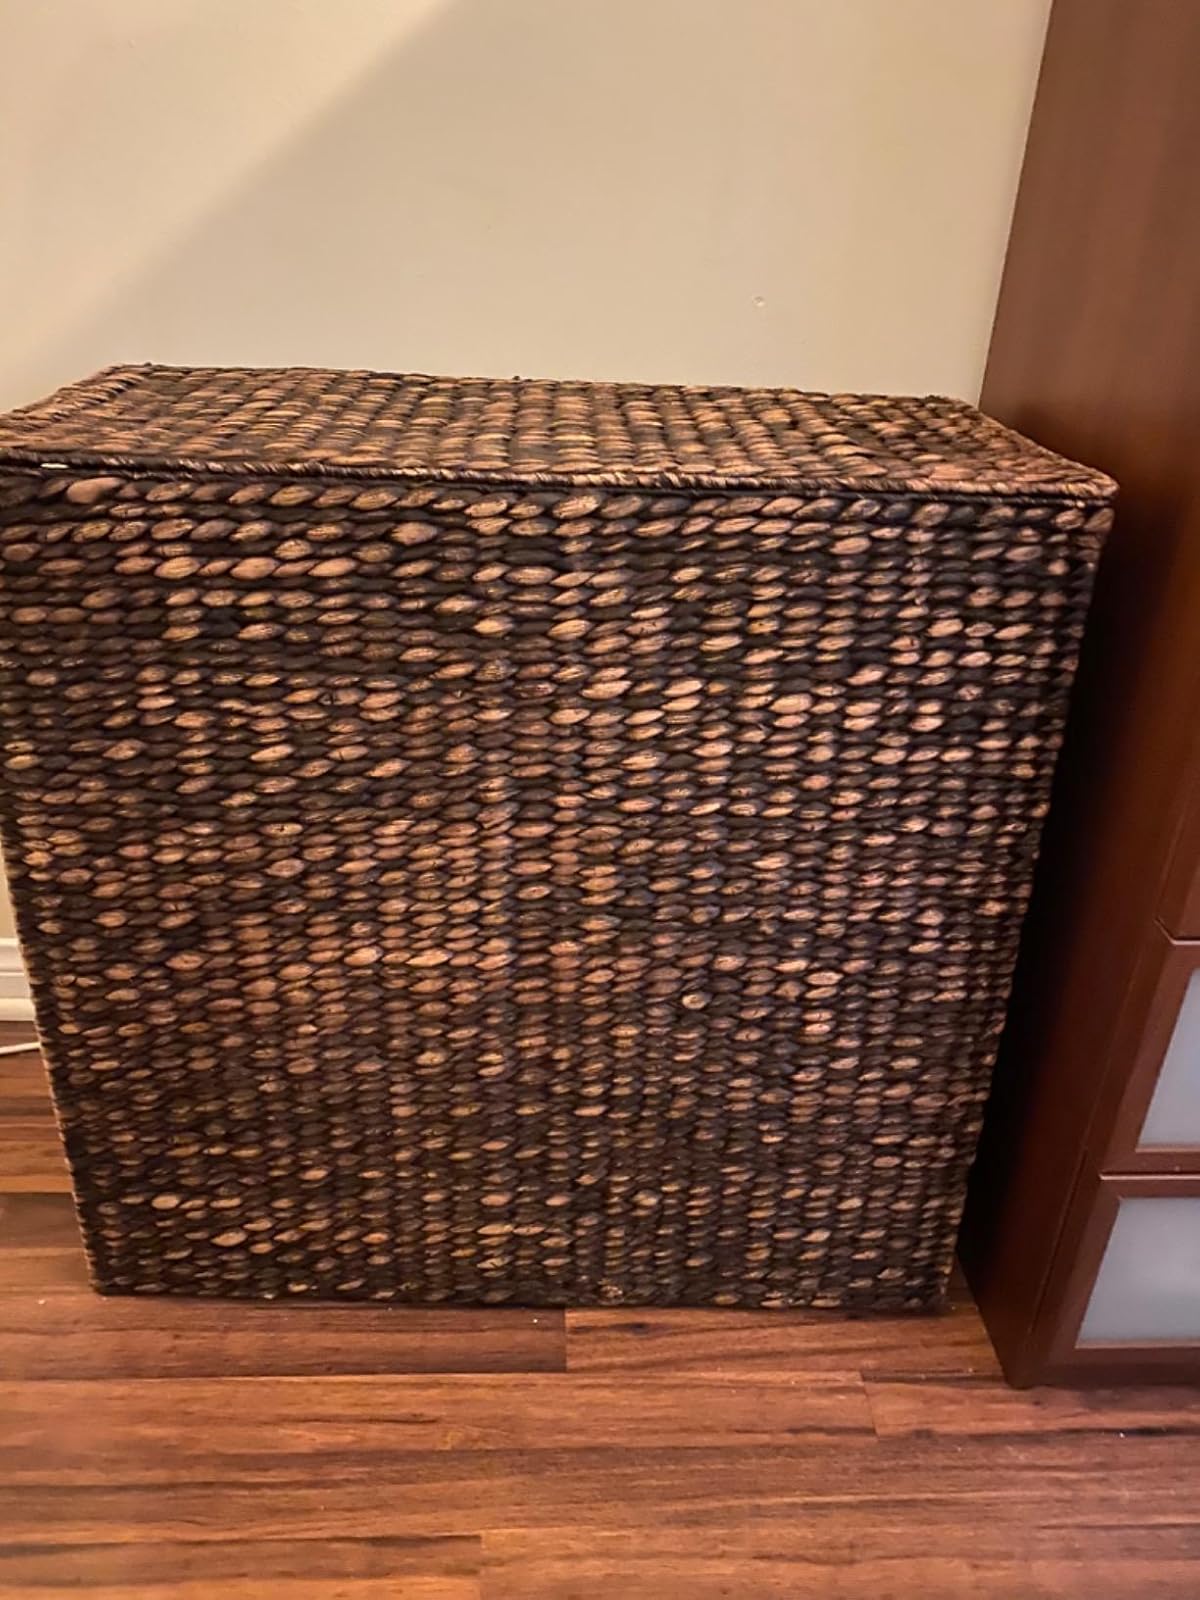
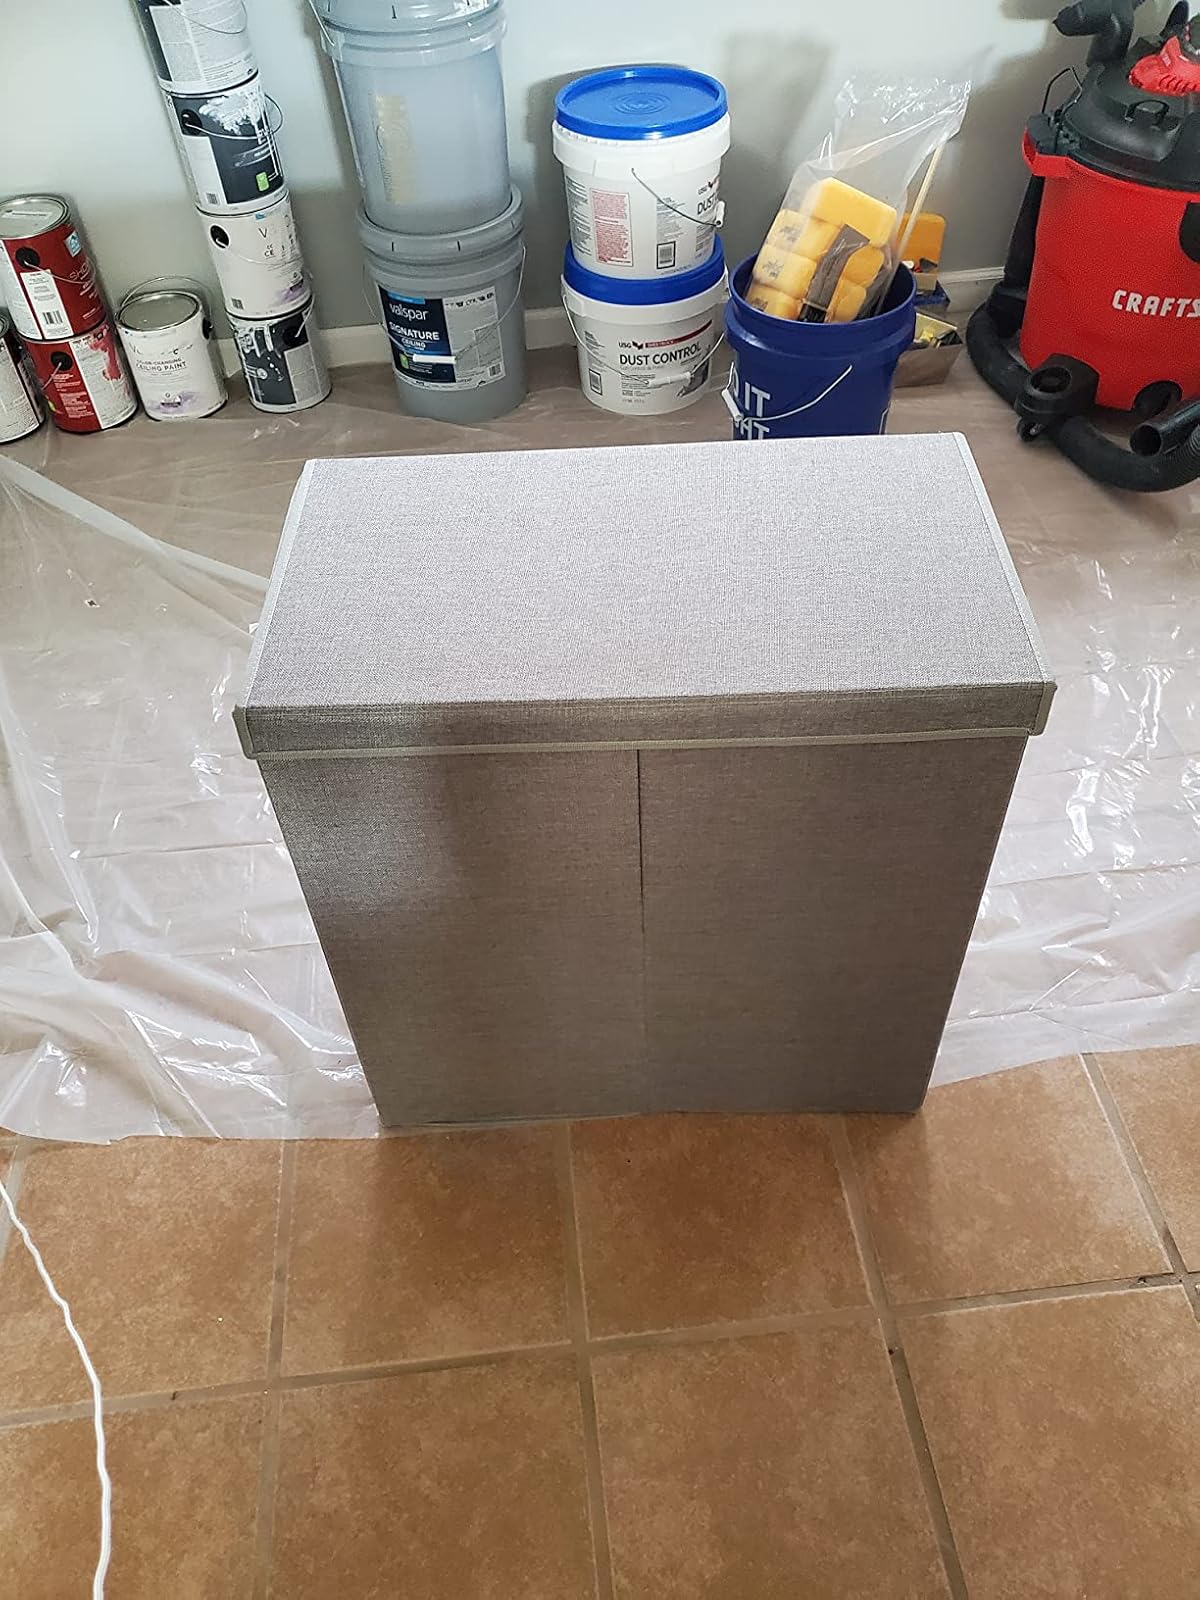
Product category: items_hamper
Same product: no